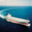
Label: ship